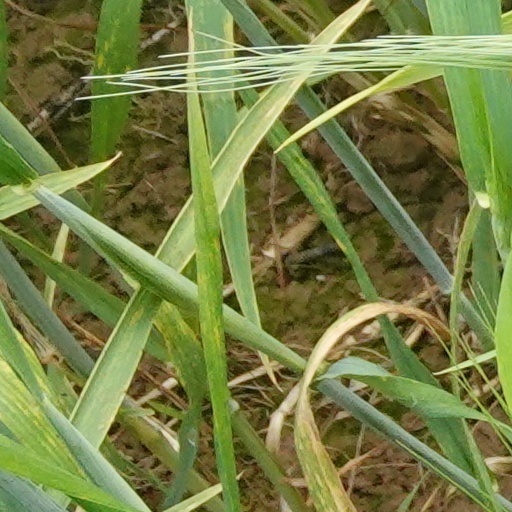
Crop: wheat